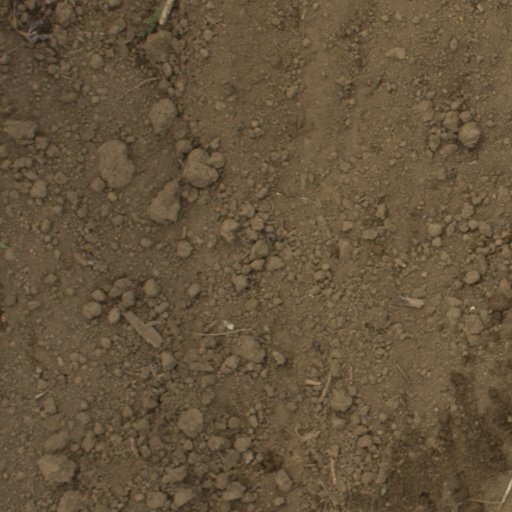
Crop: Jerusalem artichoke